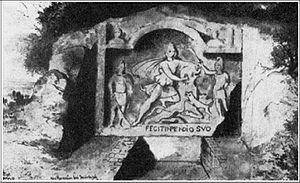
Relief de la tauroctonie du Mitraeum à Fertőrákos (dessin de Ferenc Storno, 1866) Magyar: A fertőrákosi Mithrász-szentély reliefje (Storno Ferenc rajza, 1866)